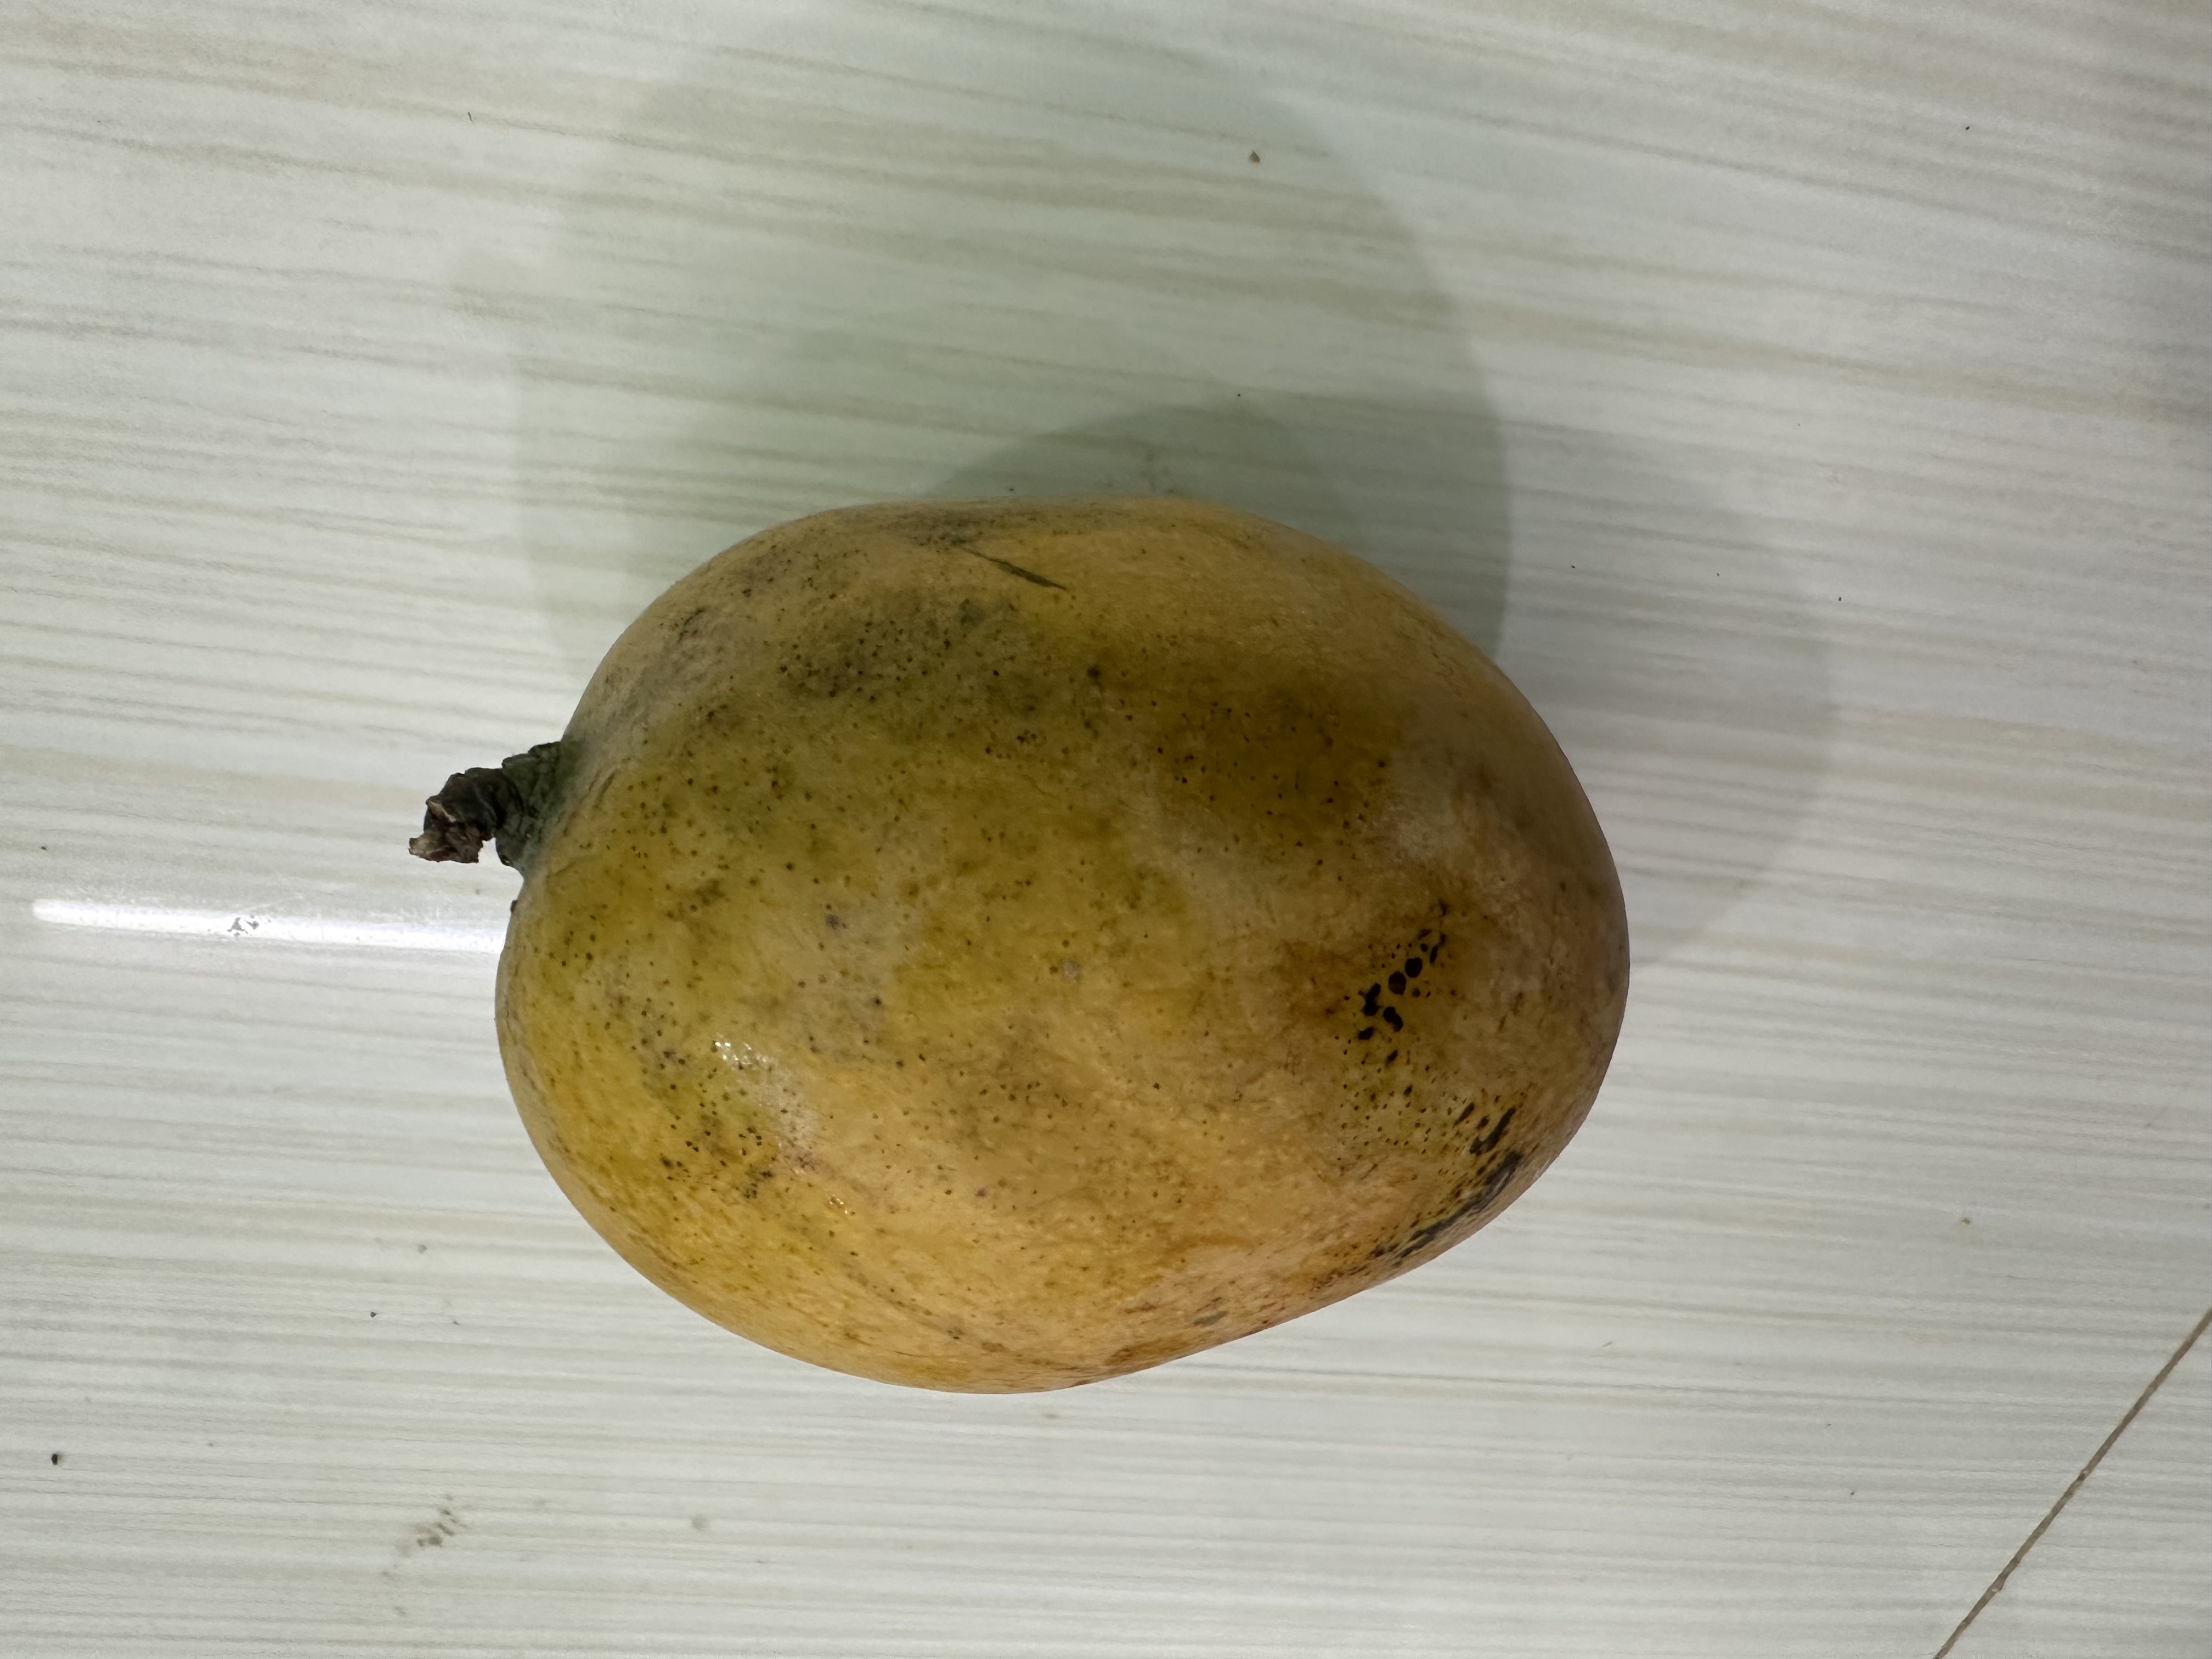
Mango variety: Nilambori